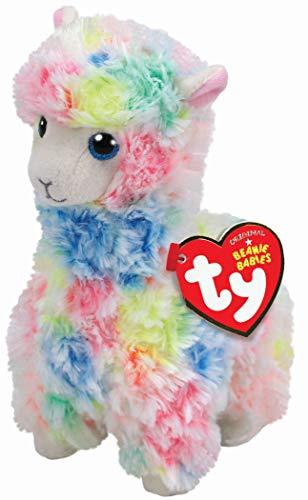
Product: Ty Beanie Babies LOLA - Multicolor Llama reg
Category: Toys & Games | Stuffed Animals & Plush Toys | Stuffed Animals & Teddy Bears
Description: Lola will make a great addition to any beanie baby addition.
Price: $7.29
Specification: ProductDimensions:3x2x6inches|ItemWeight:0.16ounces|ShippingWeight:2.4ounces(Viewshippingratesandpolicies)|ASIN:B07DPVXZ5P|Itemmodelnumber:41217|Manufacturerrecommendedage:36months-8years